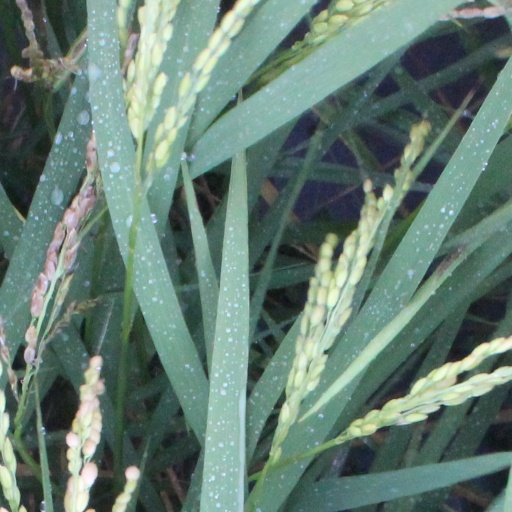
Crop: rice